F. Trubee Davison

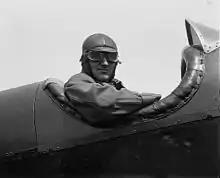
Davison at Bolling Field in 1926

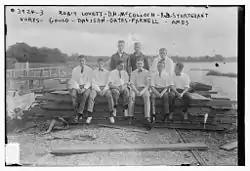
Robert Abercrombie Lovett (1895-1986), David Hugh McCulloch (1890-1955), Albert Dillon Sturtevant (1894-1918), John Martin Vorys (1896-1968), Rear Admiral Erl Clinton Barker Gould (1895-1968), Davison, Artemus Lamb Gates (1895–1976), John Villiers Farwell III (1895-1992), and Allan Wallace Ames (1893-1966) in July 1916 at Port Washington, New York.

Frederick Trubee Davison (February 7, 1896 – November 14, 1974) was an American World War I aviator, assistant United States Secretary of War, director of personnel for the Central Intelligence Agency, and president of the American Museum of Natural History.